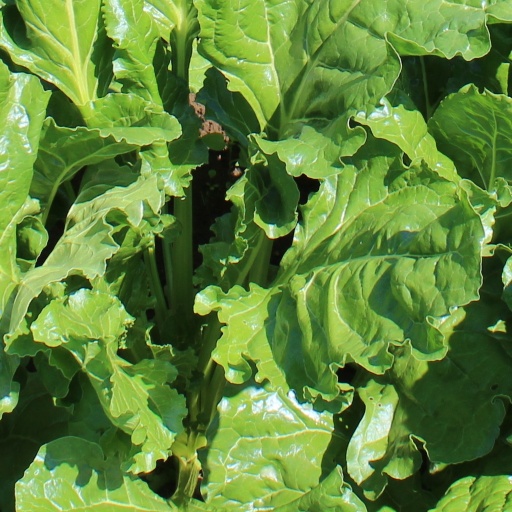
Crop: sugar beet